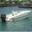
Label: ship